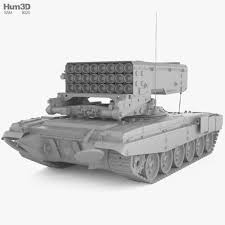
Label: TOS-1